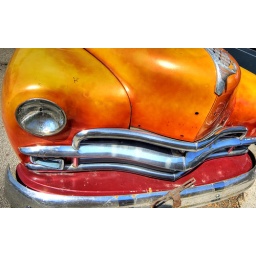
old orange sunburst car in Evanston. IL